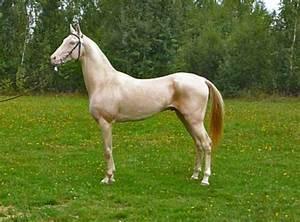
horse